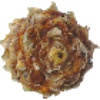
Label: Pineapple Mini 1